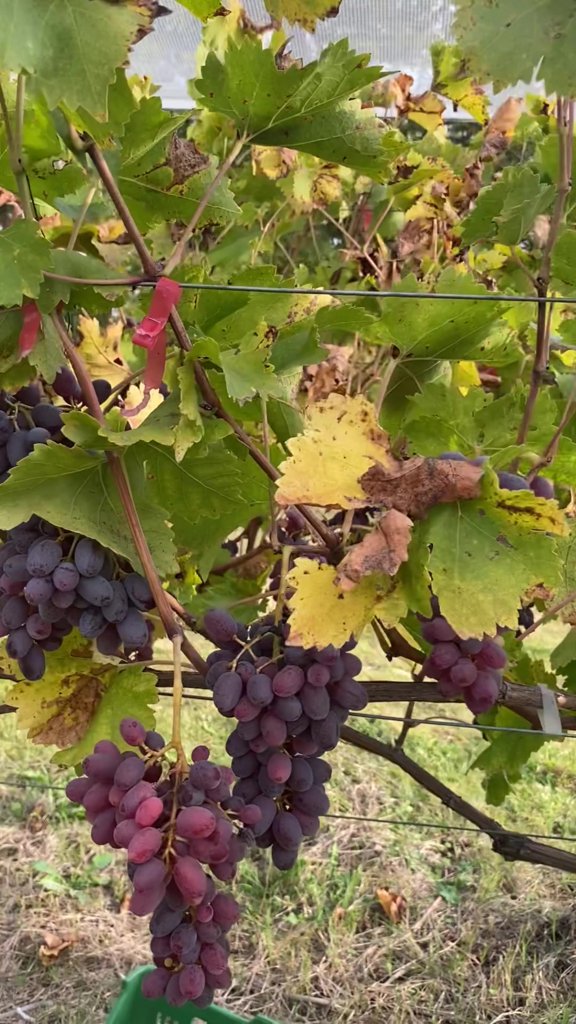
Berries visible: 159
Grape clusters: 4